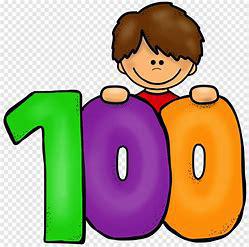
Brand: ON
Model: 100